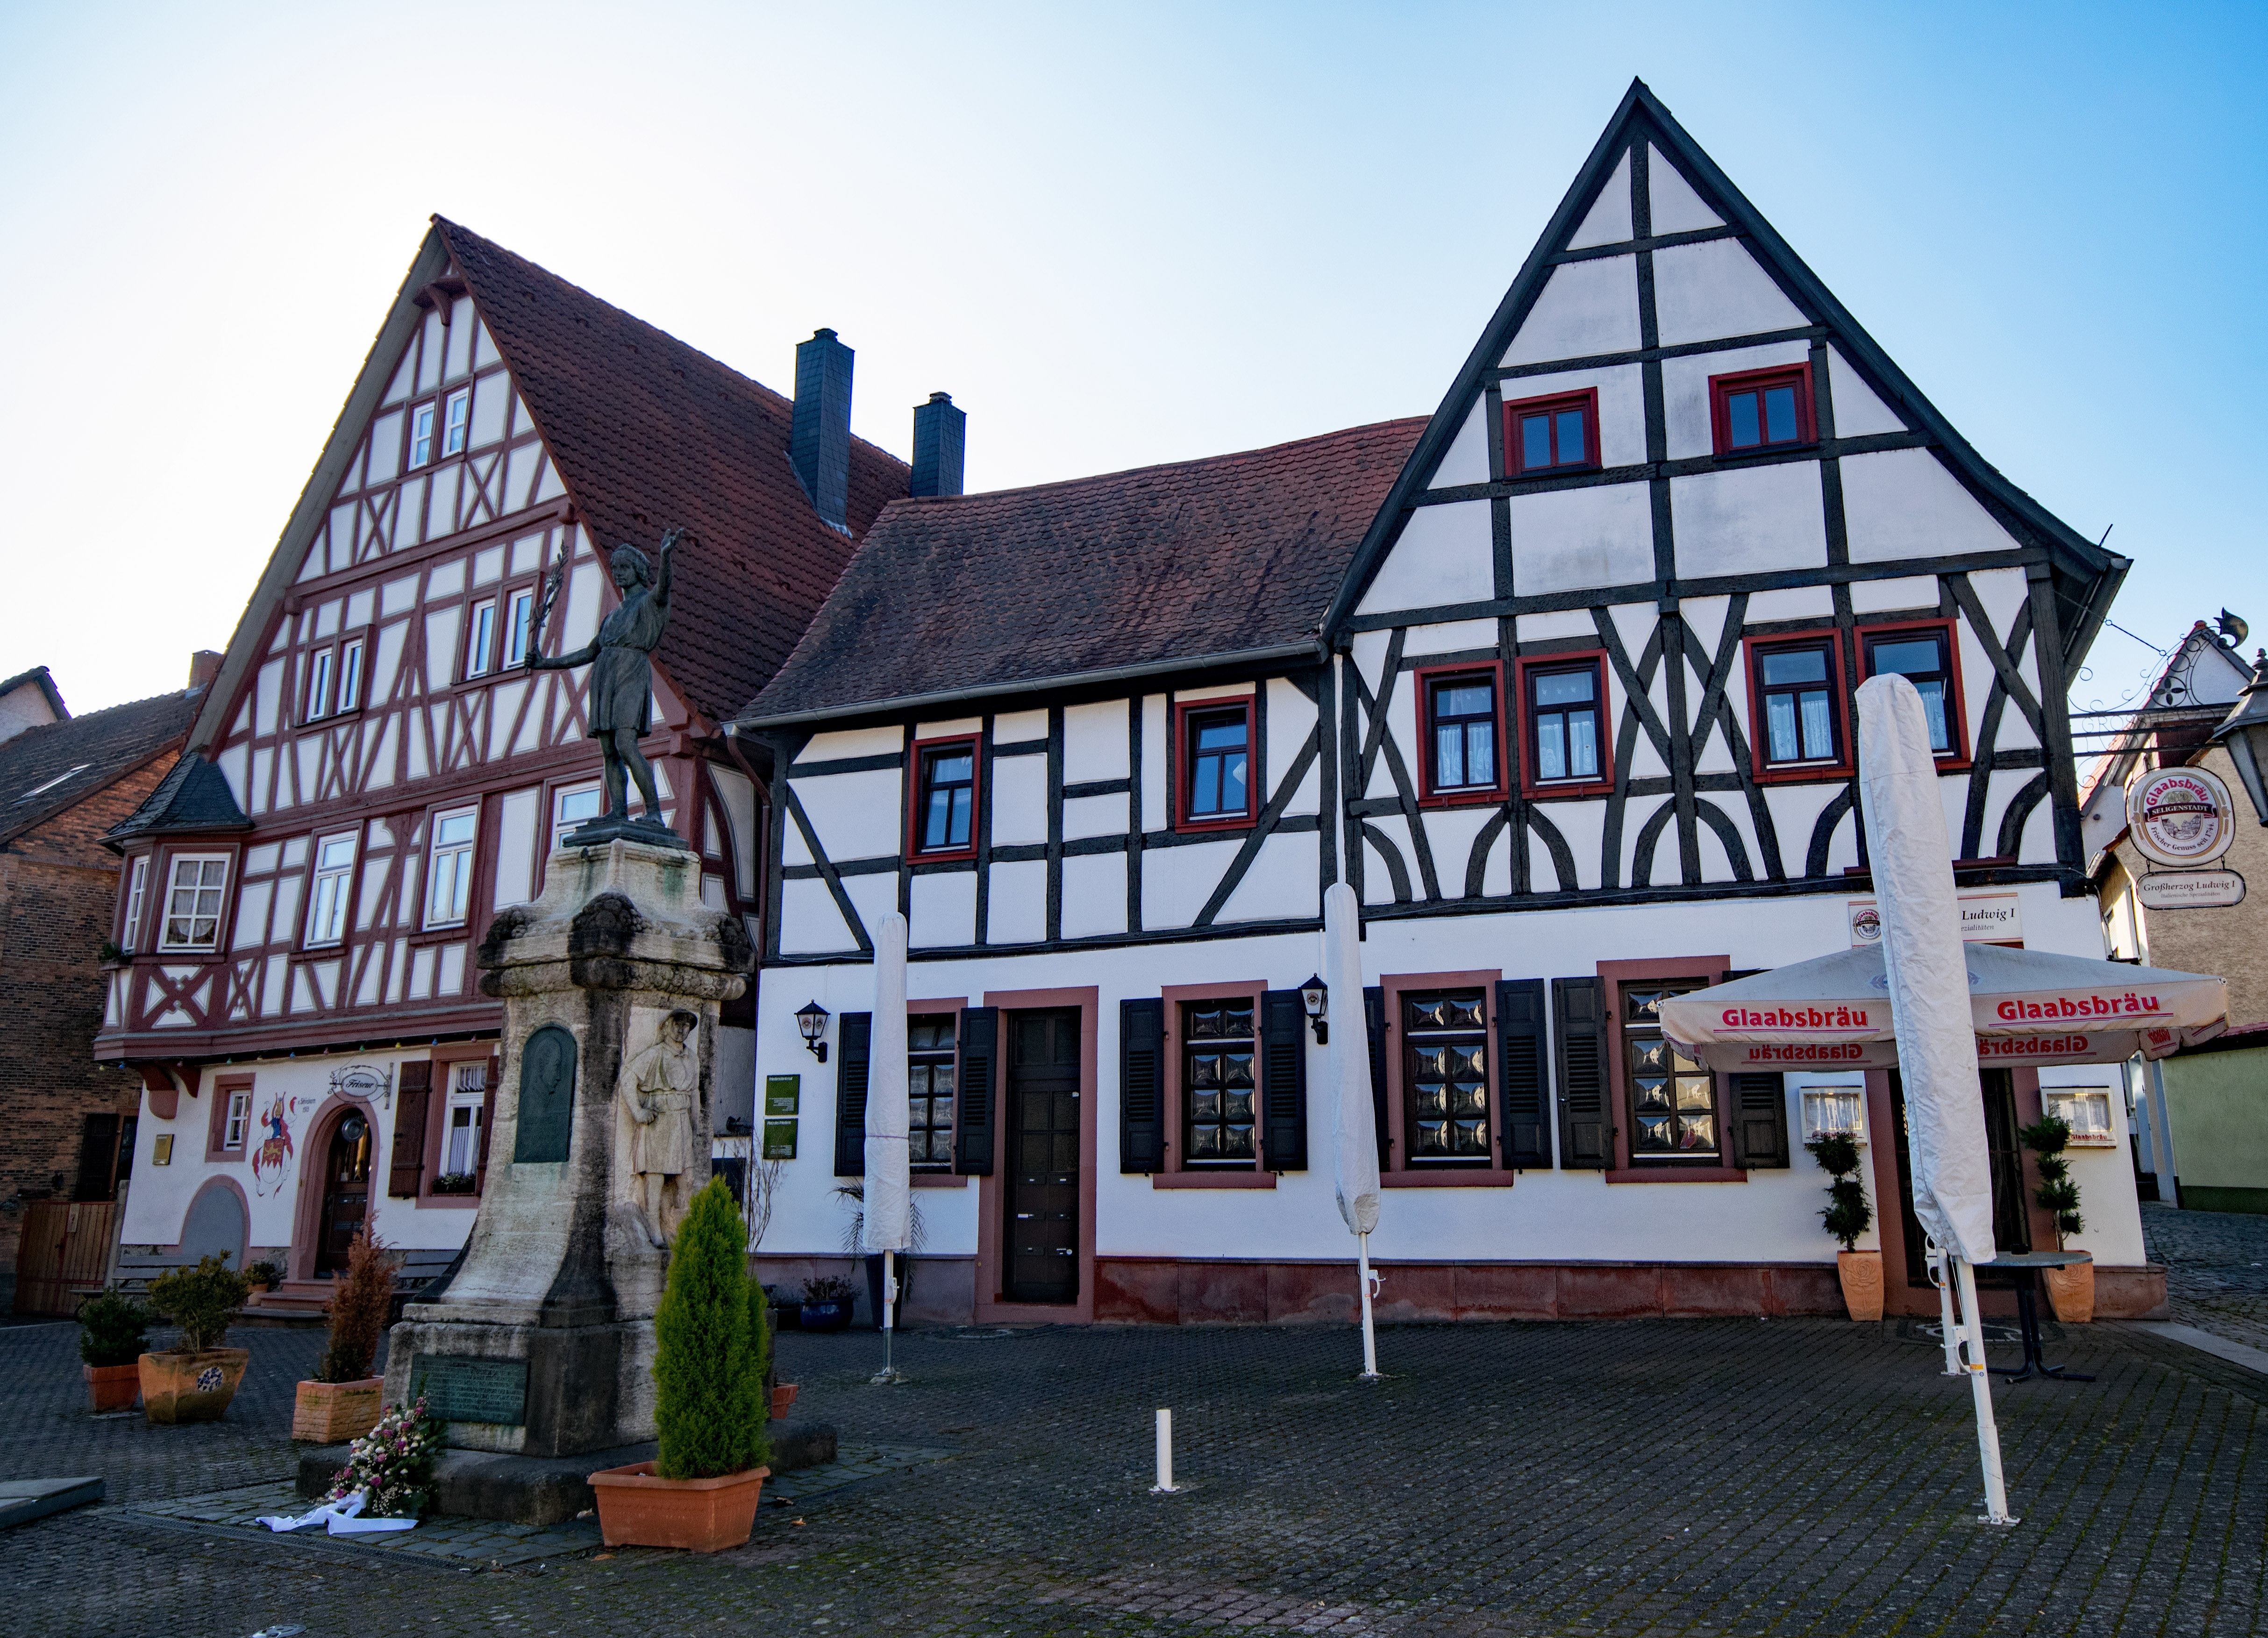
architecture, house, town, building, restaurant, home, cottage, landmark, tourism, places of interest, old town, germany, hesse, neighbourhood, fachwerkhaus, truss, hanau, steinheim